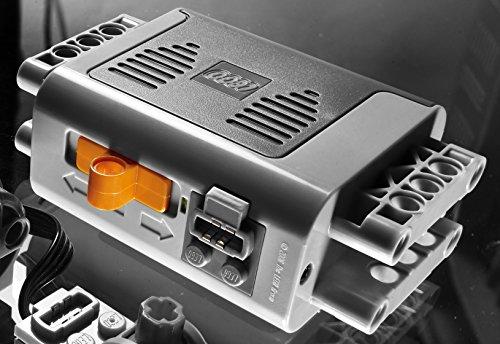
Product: LEGO Technic Power Functions Motor Set 8293 (10 Pieces)
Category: Toys & Games | Building Toys | Building Sets
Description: Power up LEGO Technic creations with this Power Functions Motor Set.
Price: $28.82
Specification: ProductDimensions:10.3x5.5x1.9inches|ItemWeight:6.4ounces|ShippingWeight:6.4ounces(Viewshippingratesandpolicies)|DomesticShipping:ItemcanbeshippedwithinU.S.|InternationalShipping:Thisitemisnoteligibleforinternationalshipping.LearnMore|ASIN:B01E78WLCU|Itemmodelnumber:6176897|Manufacturerrecommendedage:9-16years|Batteries:6AAbatteriesrequired.